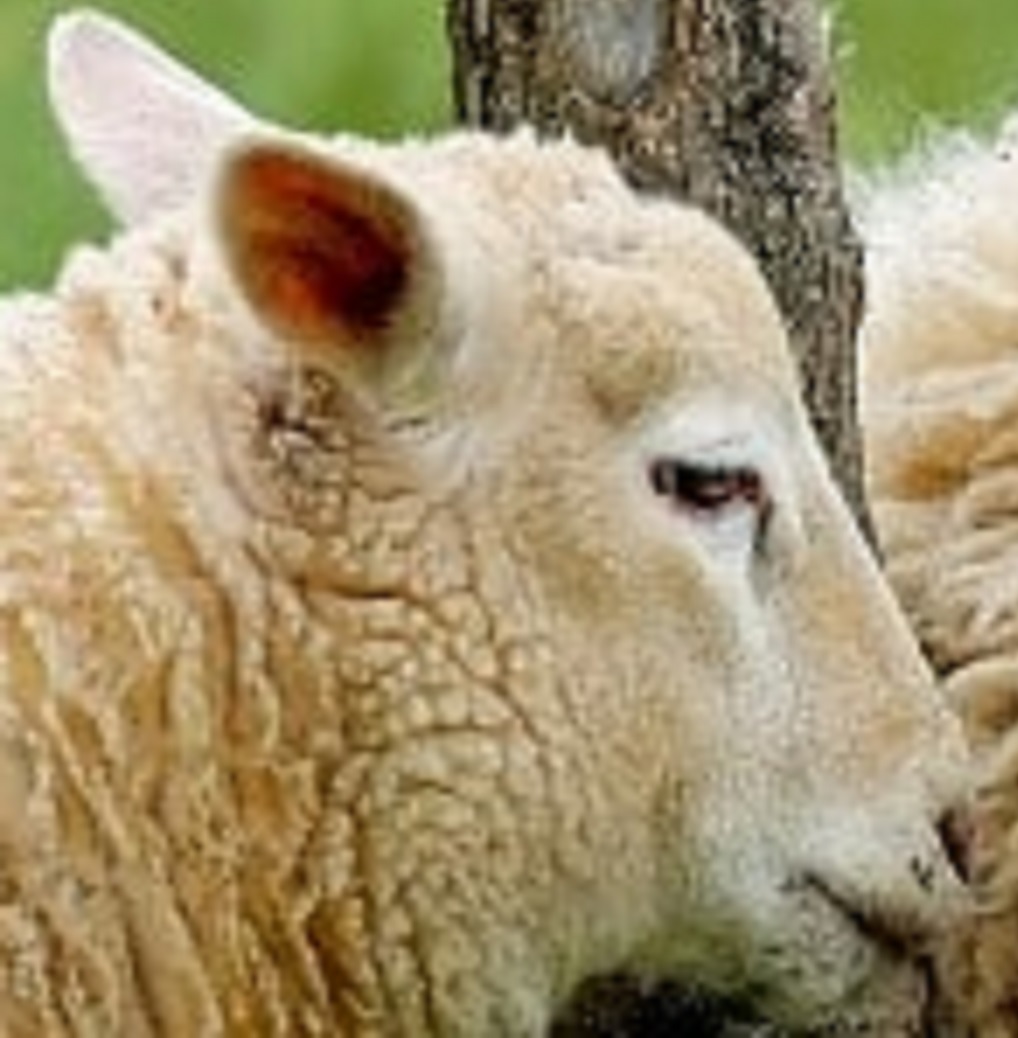
Label: pain